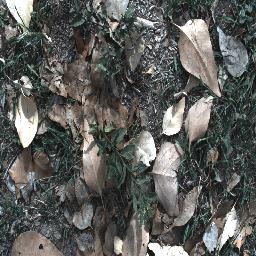
Label: negative